Paris Jackson (Canadian football)

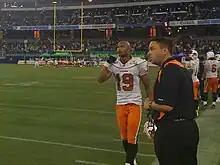
Jackson watches the videoboard as Sean Whyte kicks a field goal against the Argonauts.

Jackson saw more playing time in 2005, finishing with 48 catches for 617 yards and 4 touchdowns, including a team-high 6 receptions in the West Division Final. In 2006, he was second on the team with 51 catches for 634 yards and 4 touchdowns. Jackson caught 2 touchdown passes in the West Division Final, and had 5 receptions for 65 yards in the Lions' 2006 Grey Cup victory over the Montreal Alouettes.